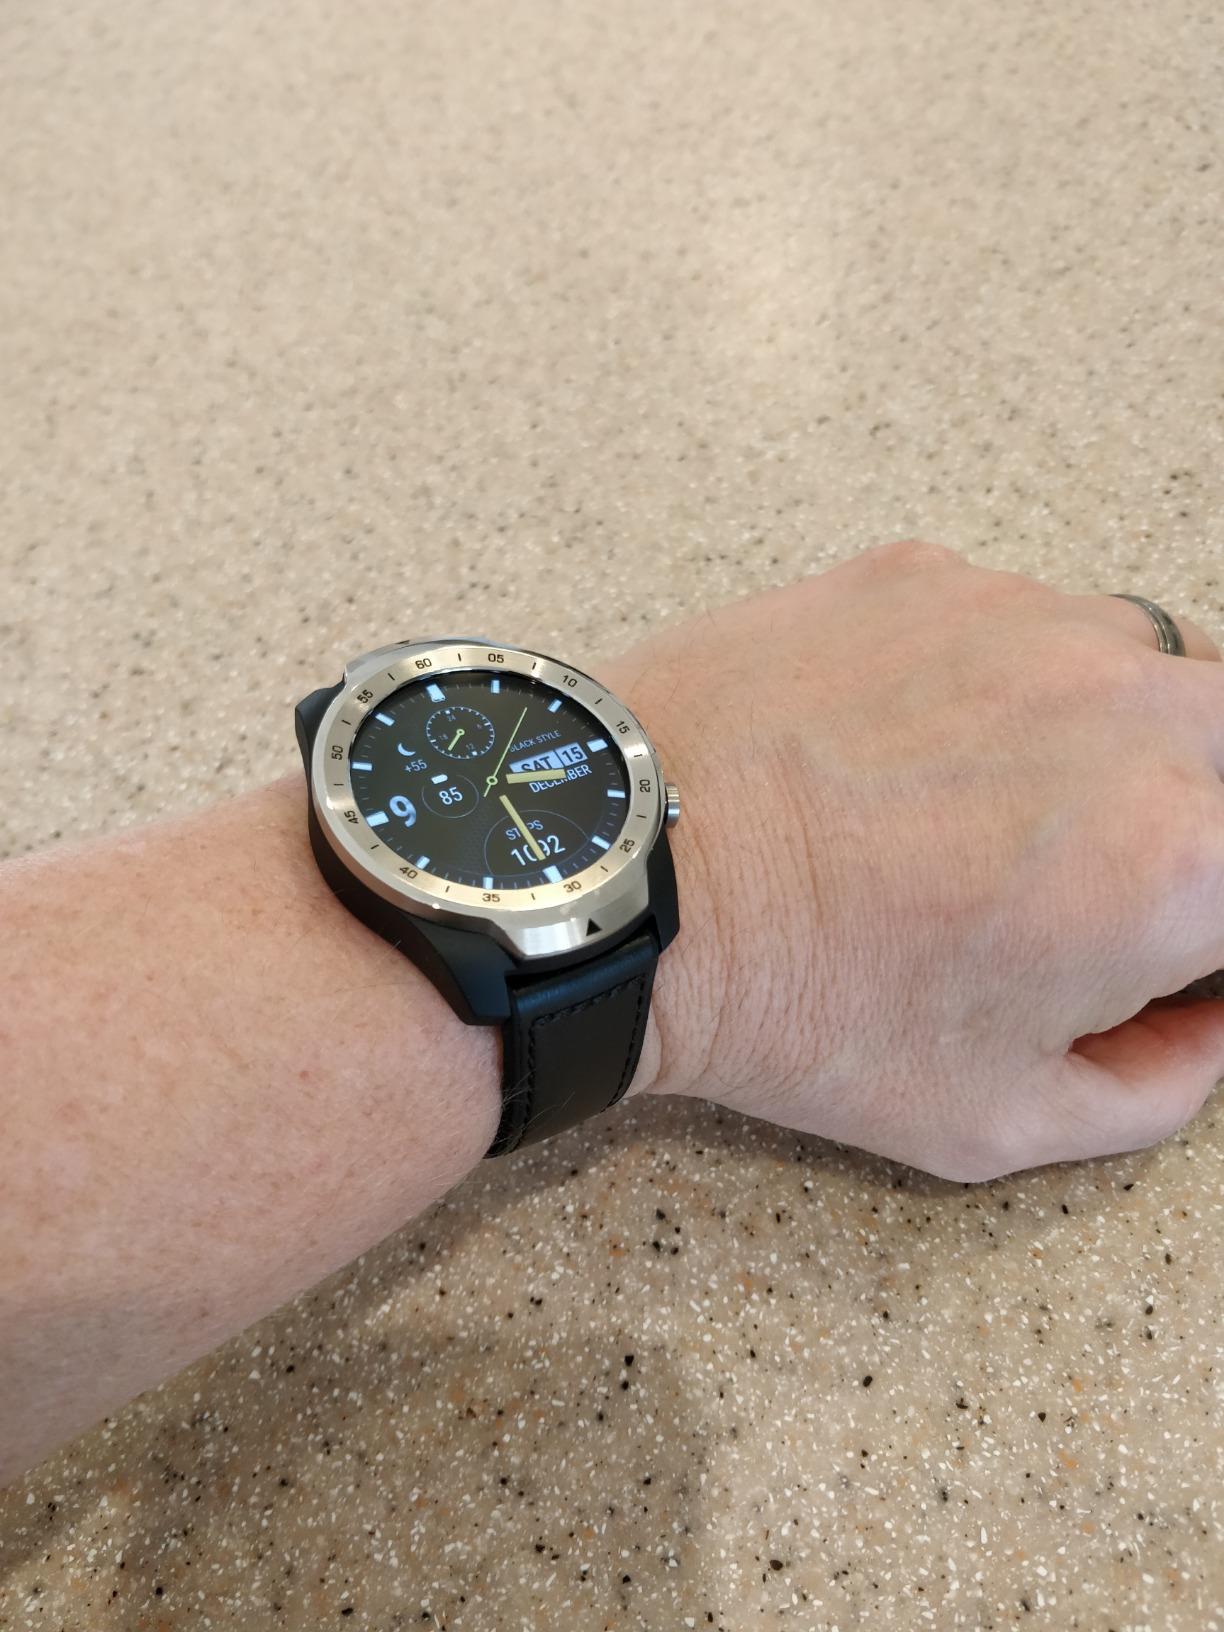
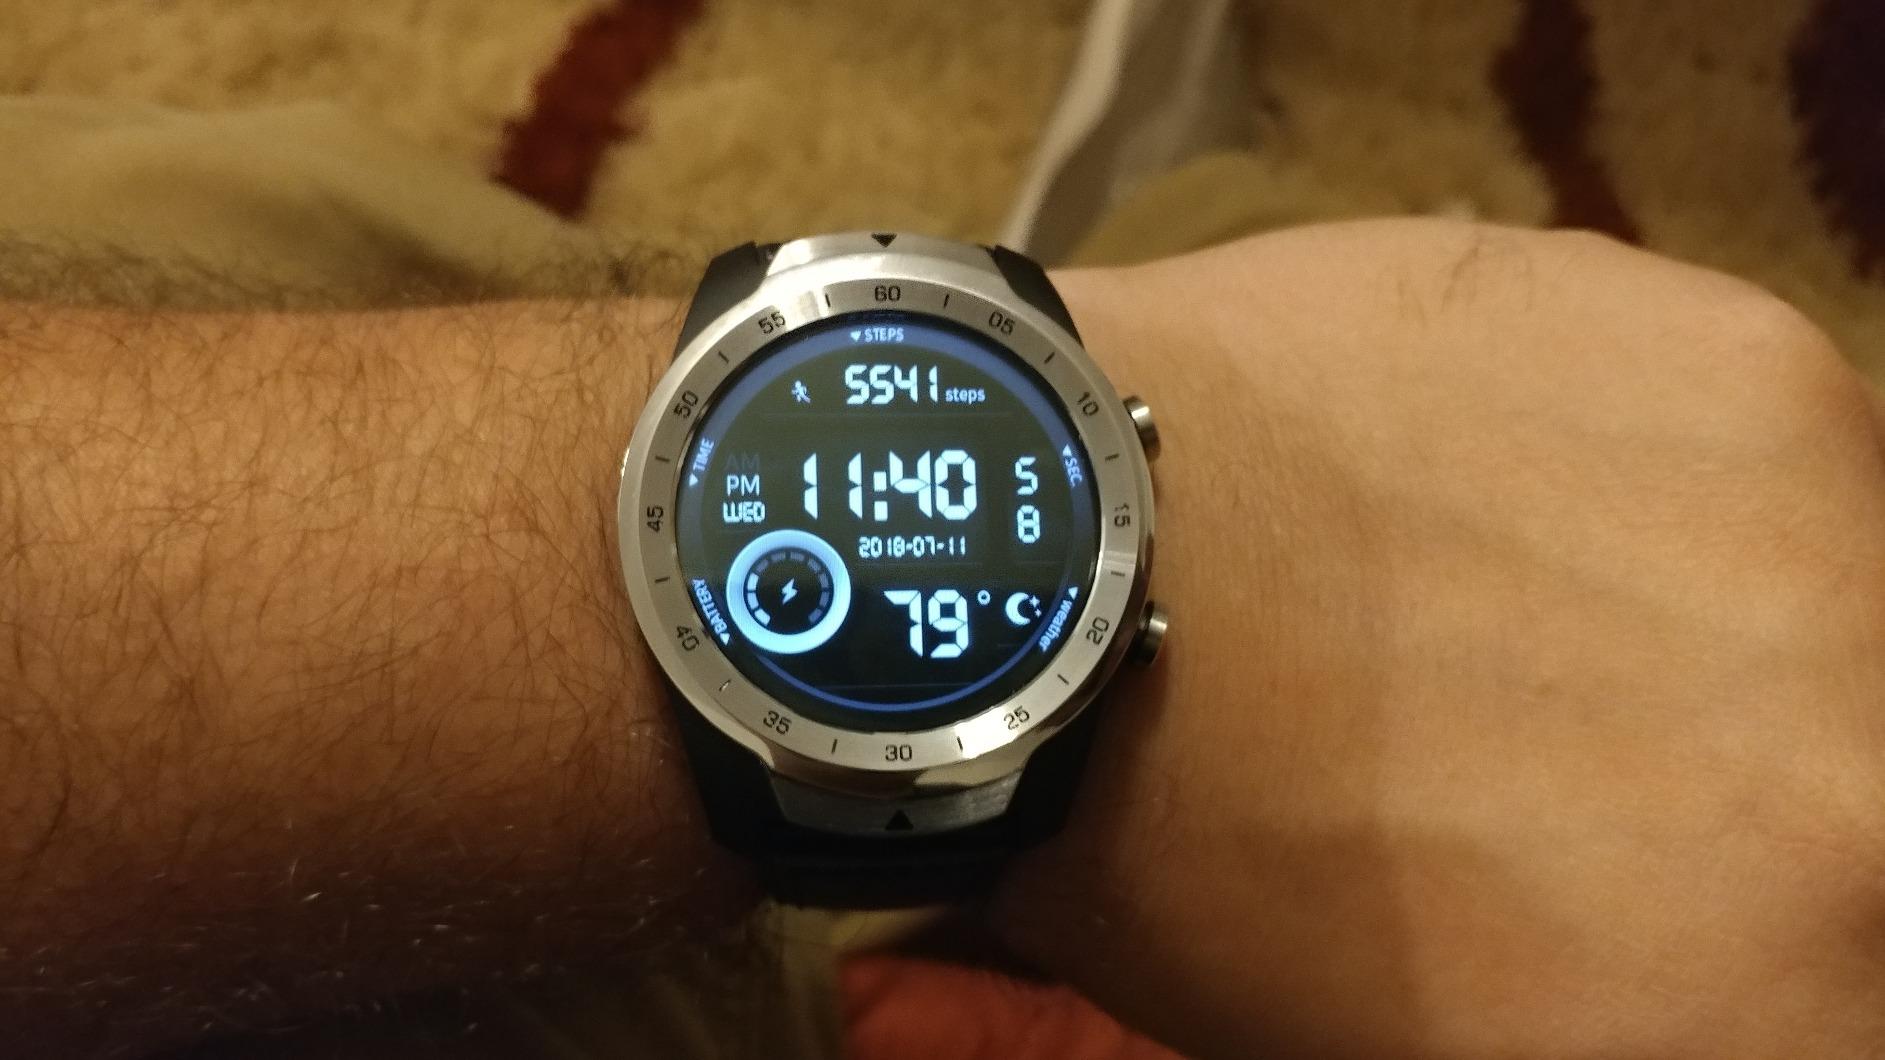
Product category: smartwatch
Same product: yes